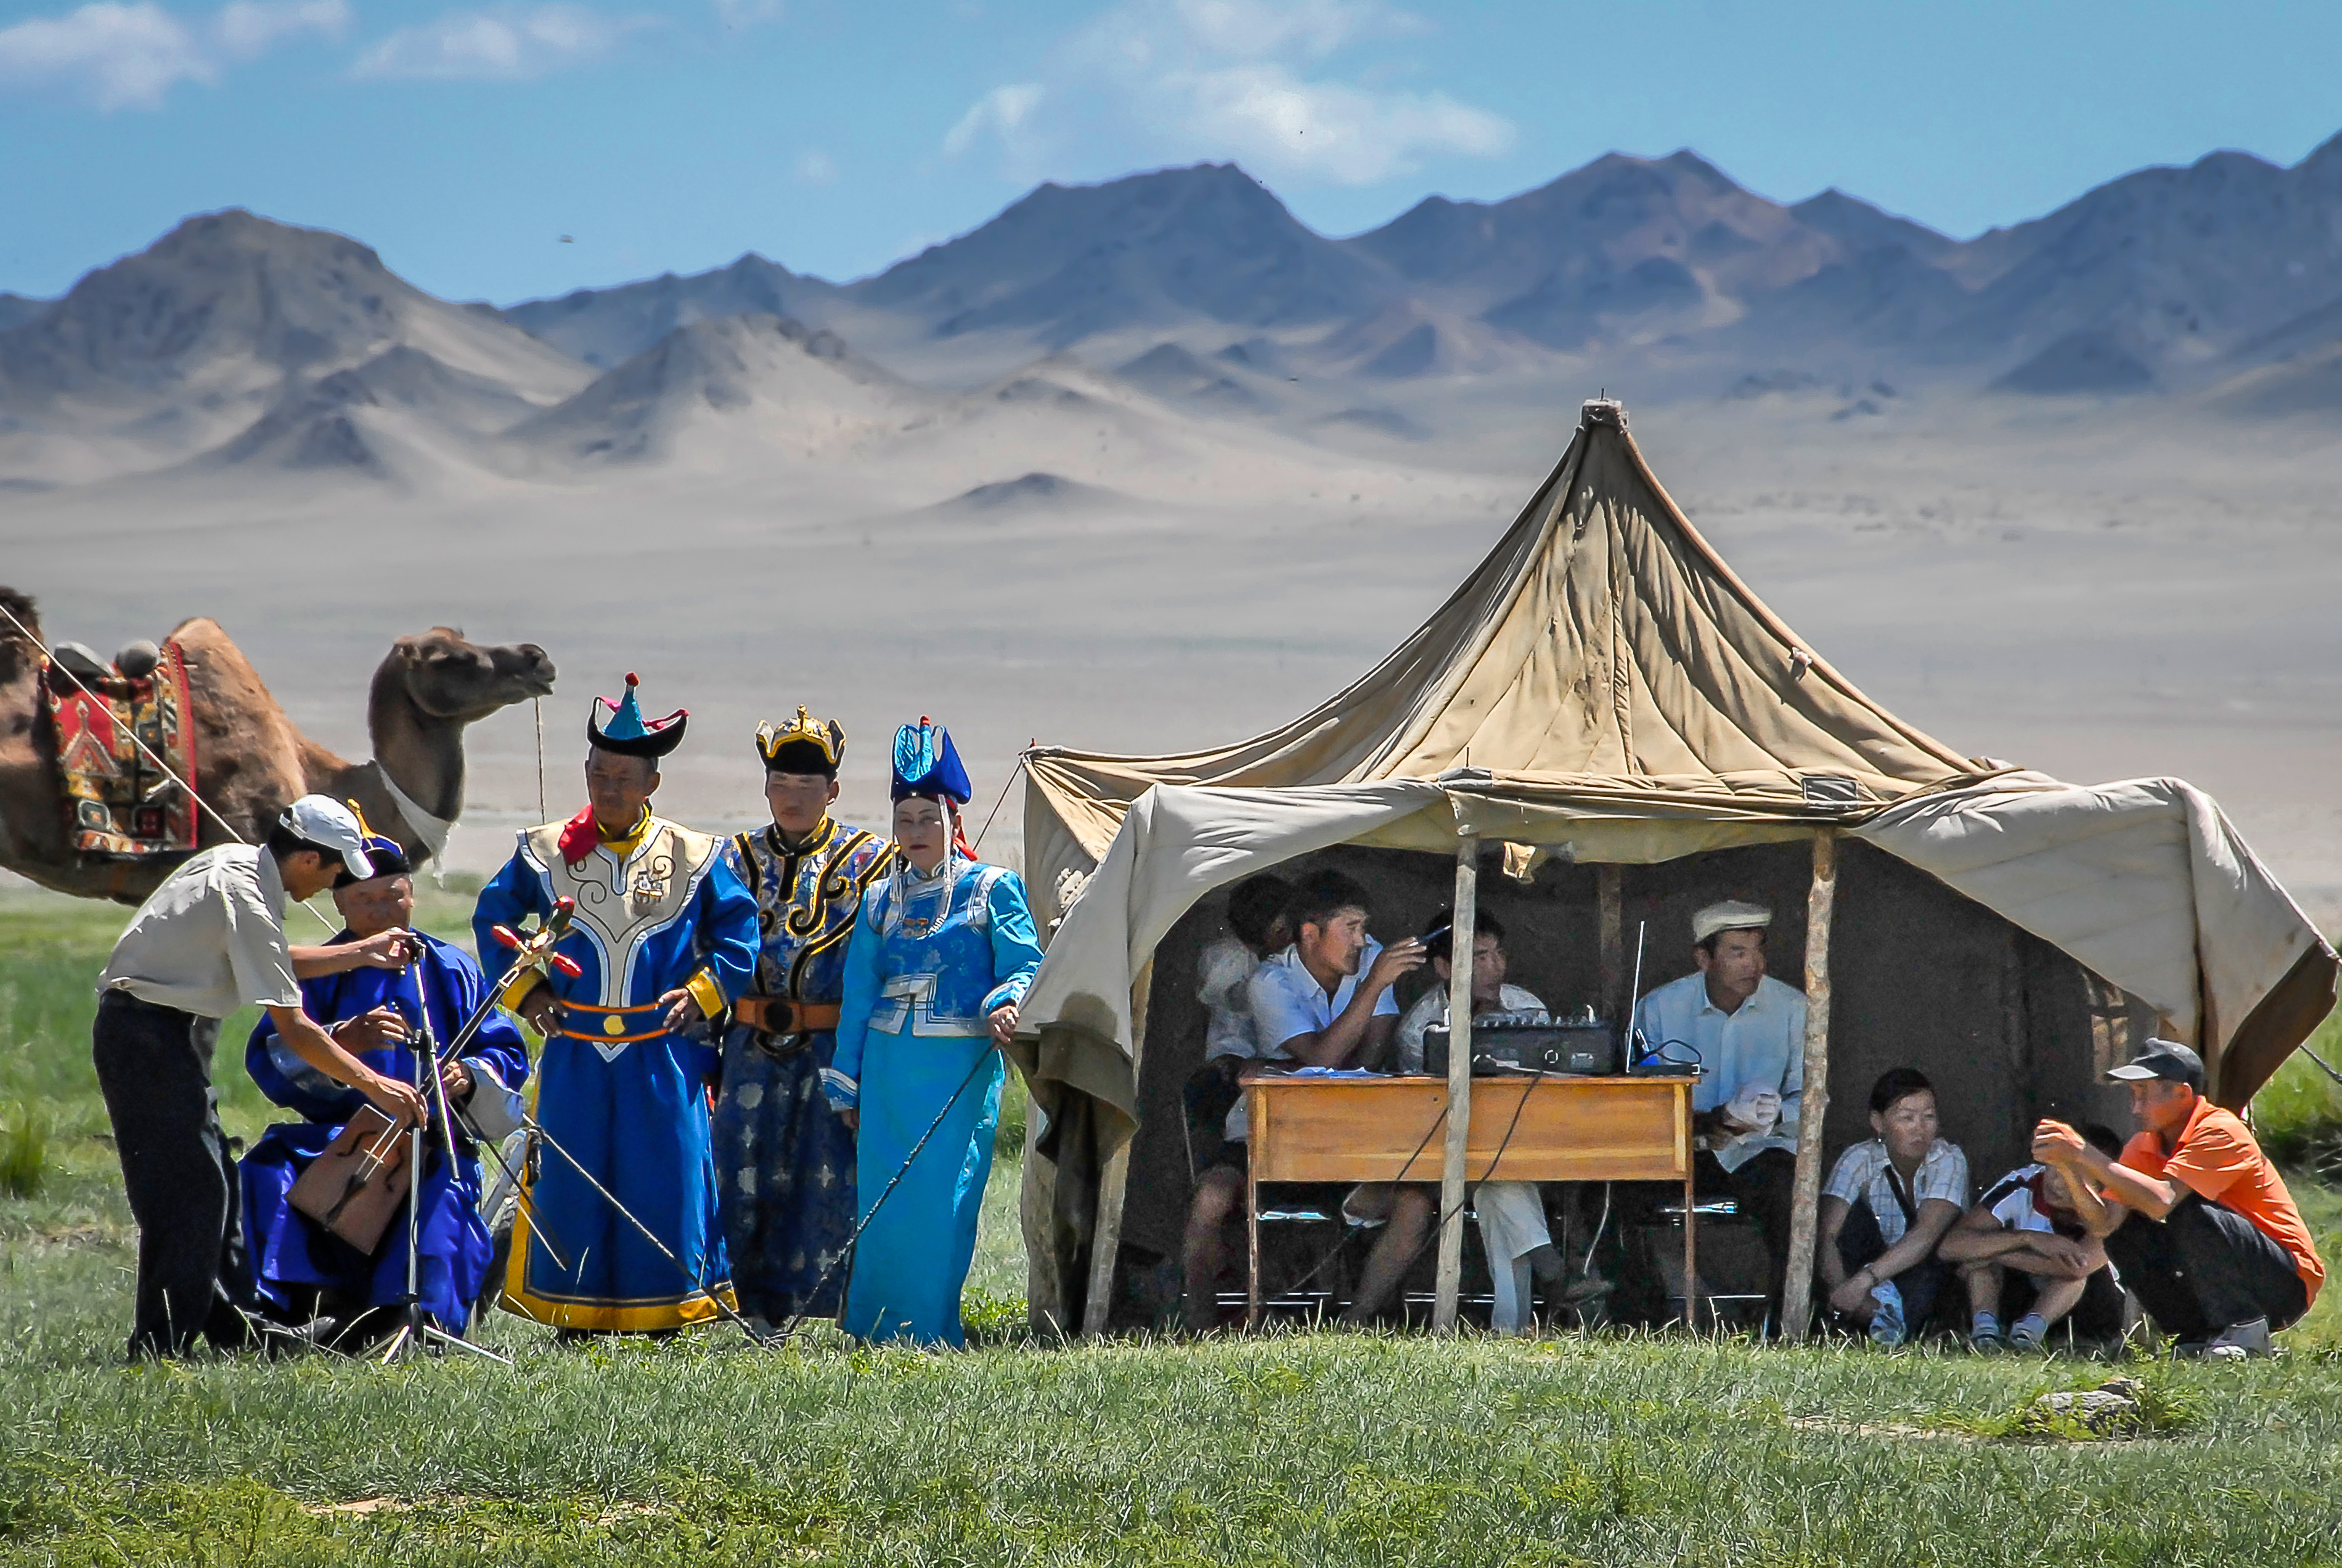
landscape, outdoor, mountain, adventure, tent, festival, backpacking, mongolia, mongolei, naadam, khovd, serienaadam, mn, chowdaimag